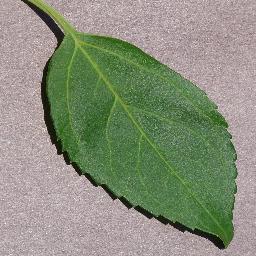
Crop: cherry
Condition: (including_sour)_healthy